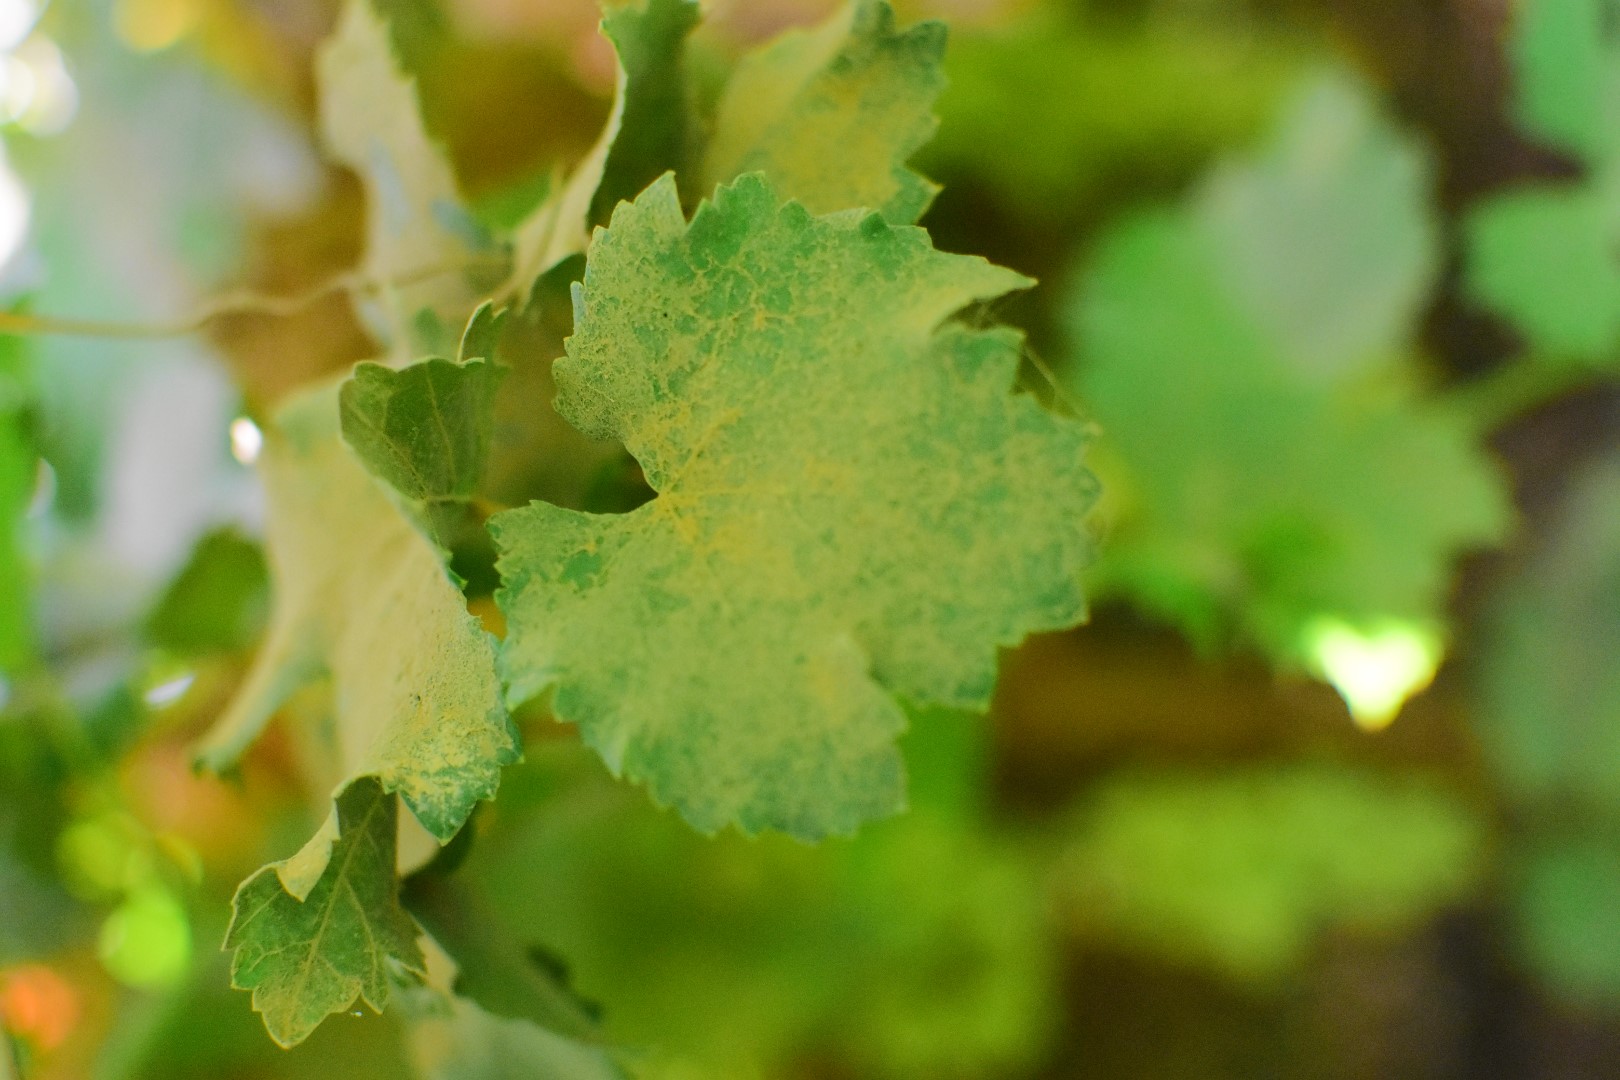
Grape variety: Deas Al-Annz